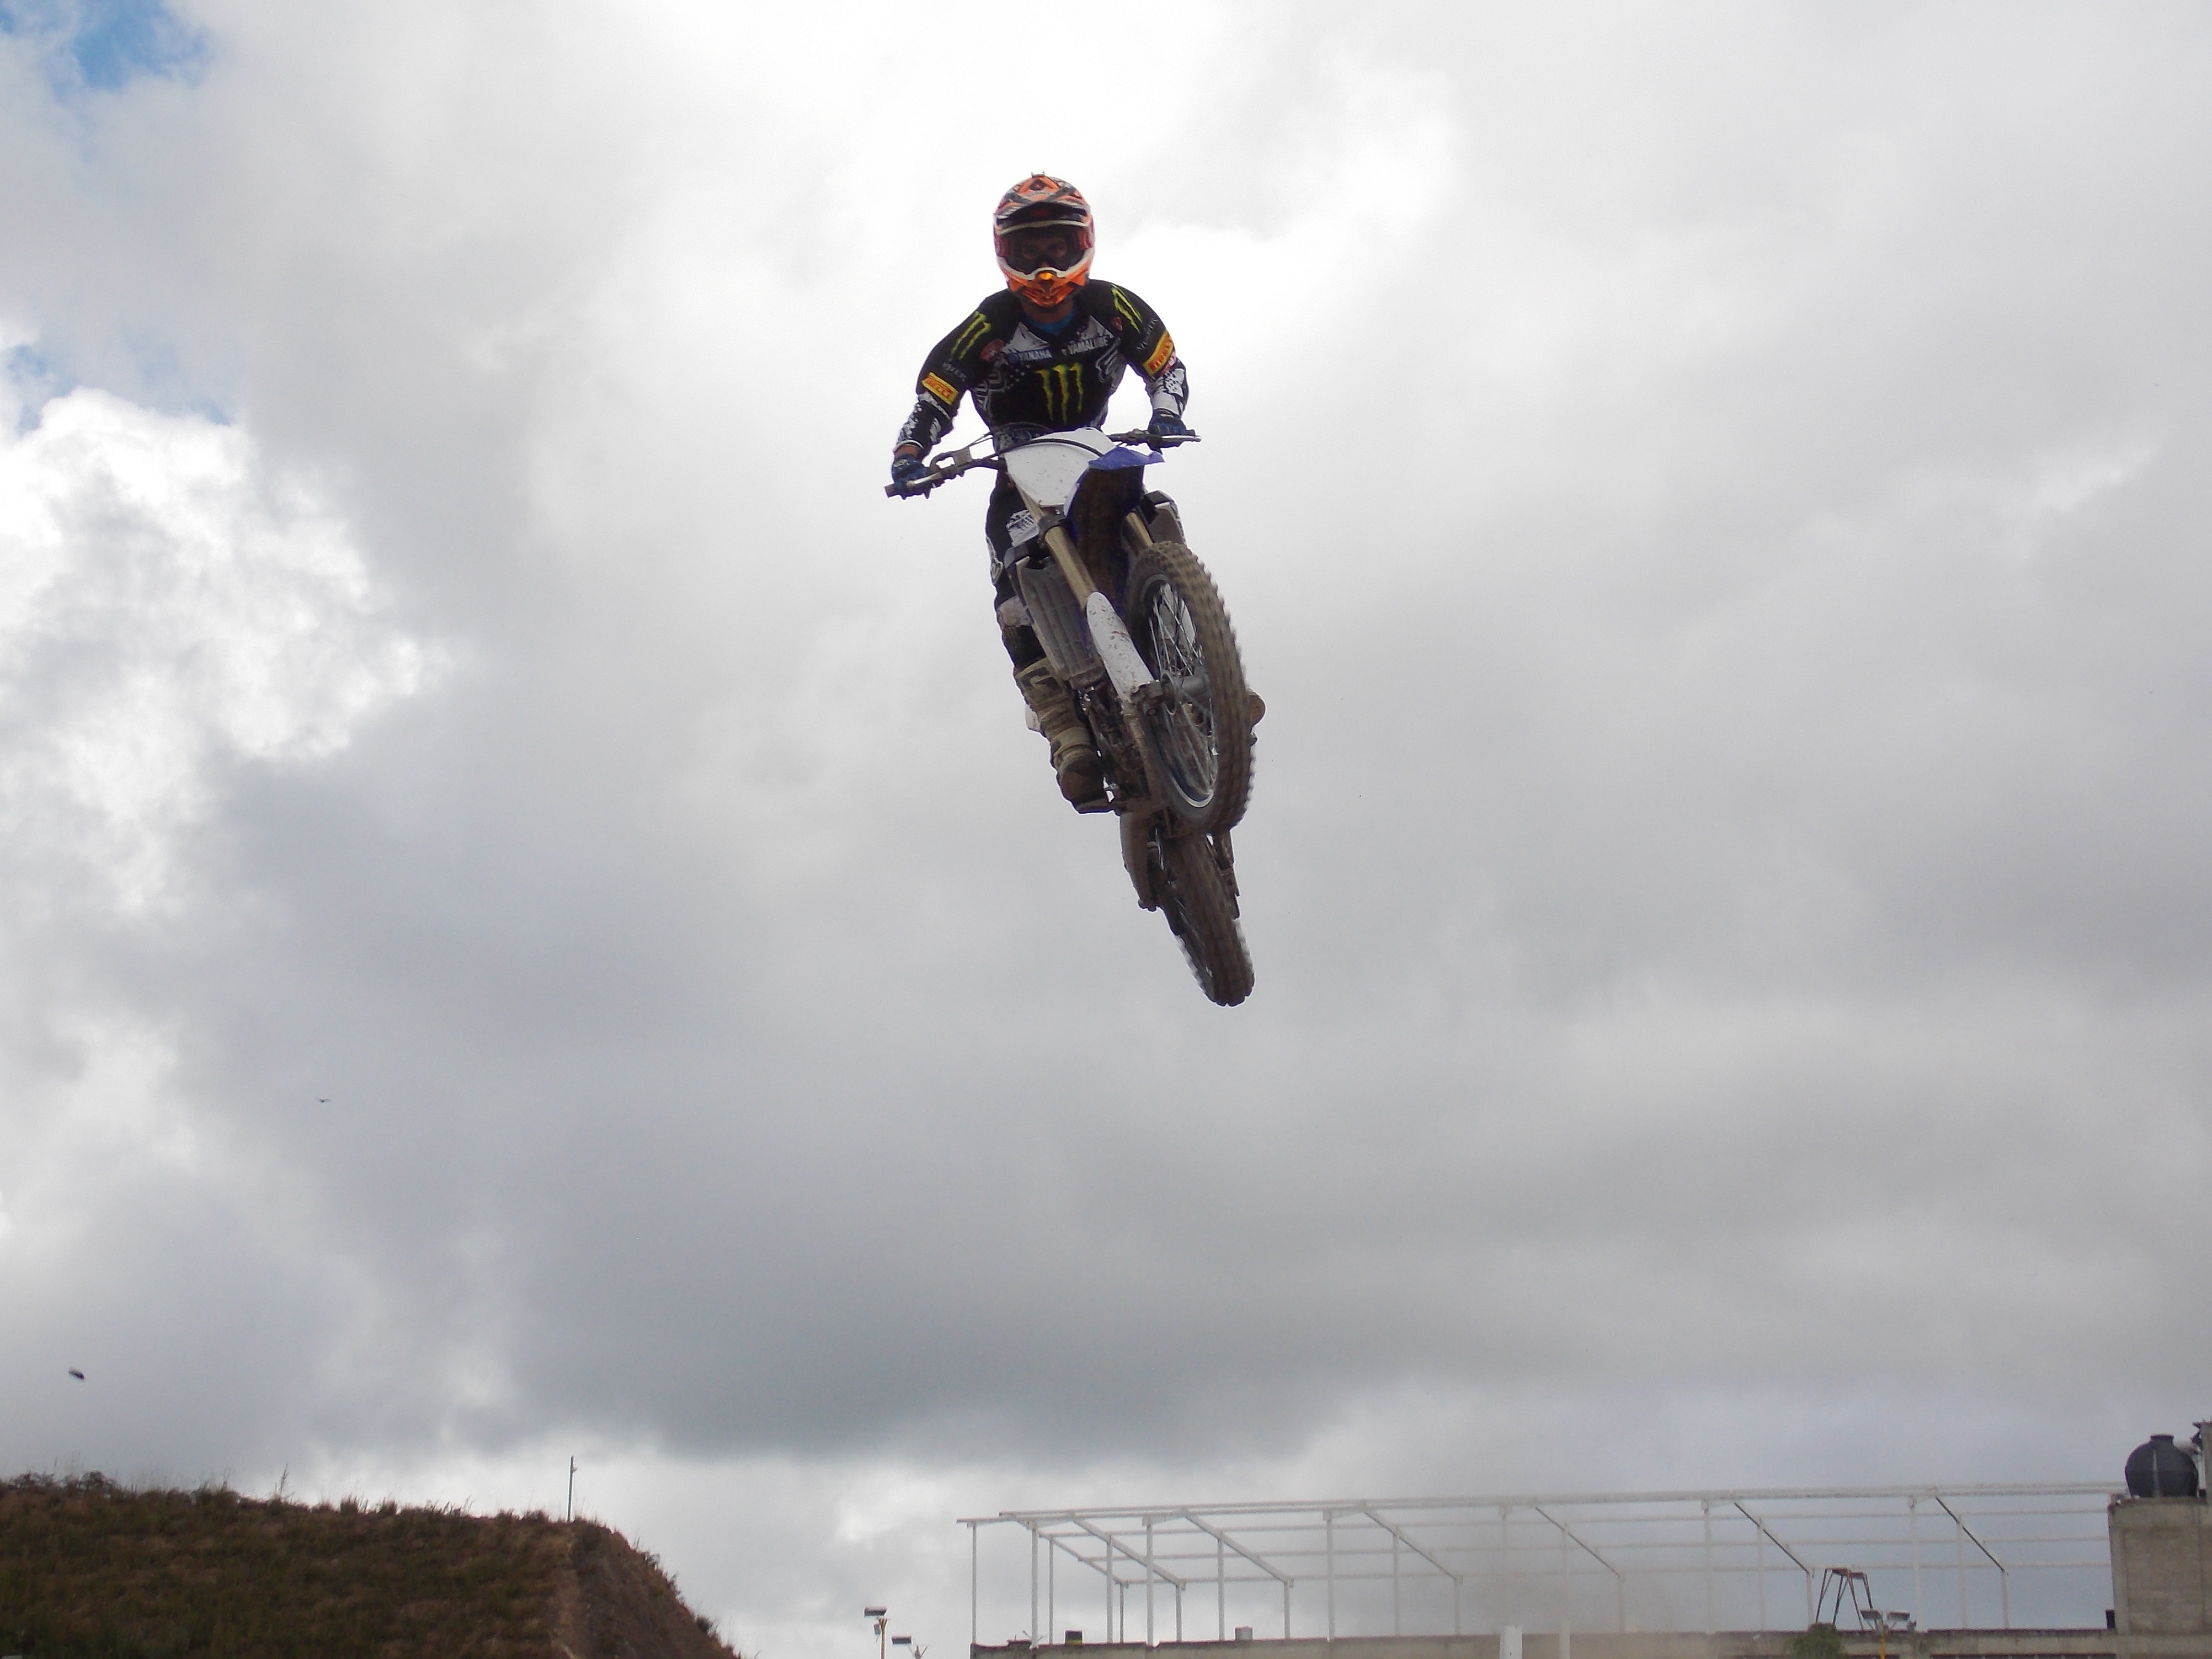
landscape, nature, path, mountain, trail, sport, desert, string, jump, vehicle, motorcycle, motocross, africa, brown, extreme sport, speed, route, outdoors, competition, moto, earth, sports, racing, motorsport, biker, stunt, career, freestyle motocross, motorcycle racing, atmosphere of earth, cycle sport, bicycle motocross, stunt performer